Boys Beware

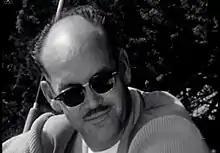
"Ralph", one of the stereotypical depictions of gay pedophiles seen in the film

A full-color version of the film was made in 1973, titled "Boys Aware", using the same script and soundtrack with different actors. A third edition of the film was produced in 1979; unlike the first two installments, this version was written, edited and directed by Michael Heldman (though the closing credits acknowledged it as being "Adapted from a Sid Davis Production"). In a stark departure from its predecessors, this remake does not explicitly equate homosexuality with pedophilia, instead focusing on how the film's target audience can recognize and prevent generally dangerous situations.